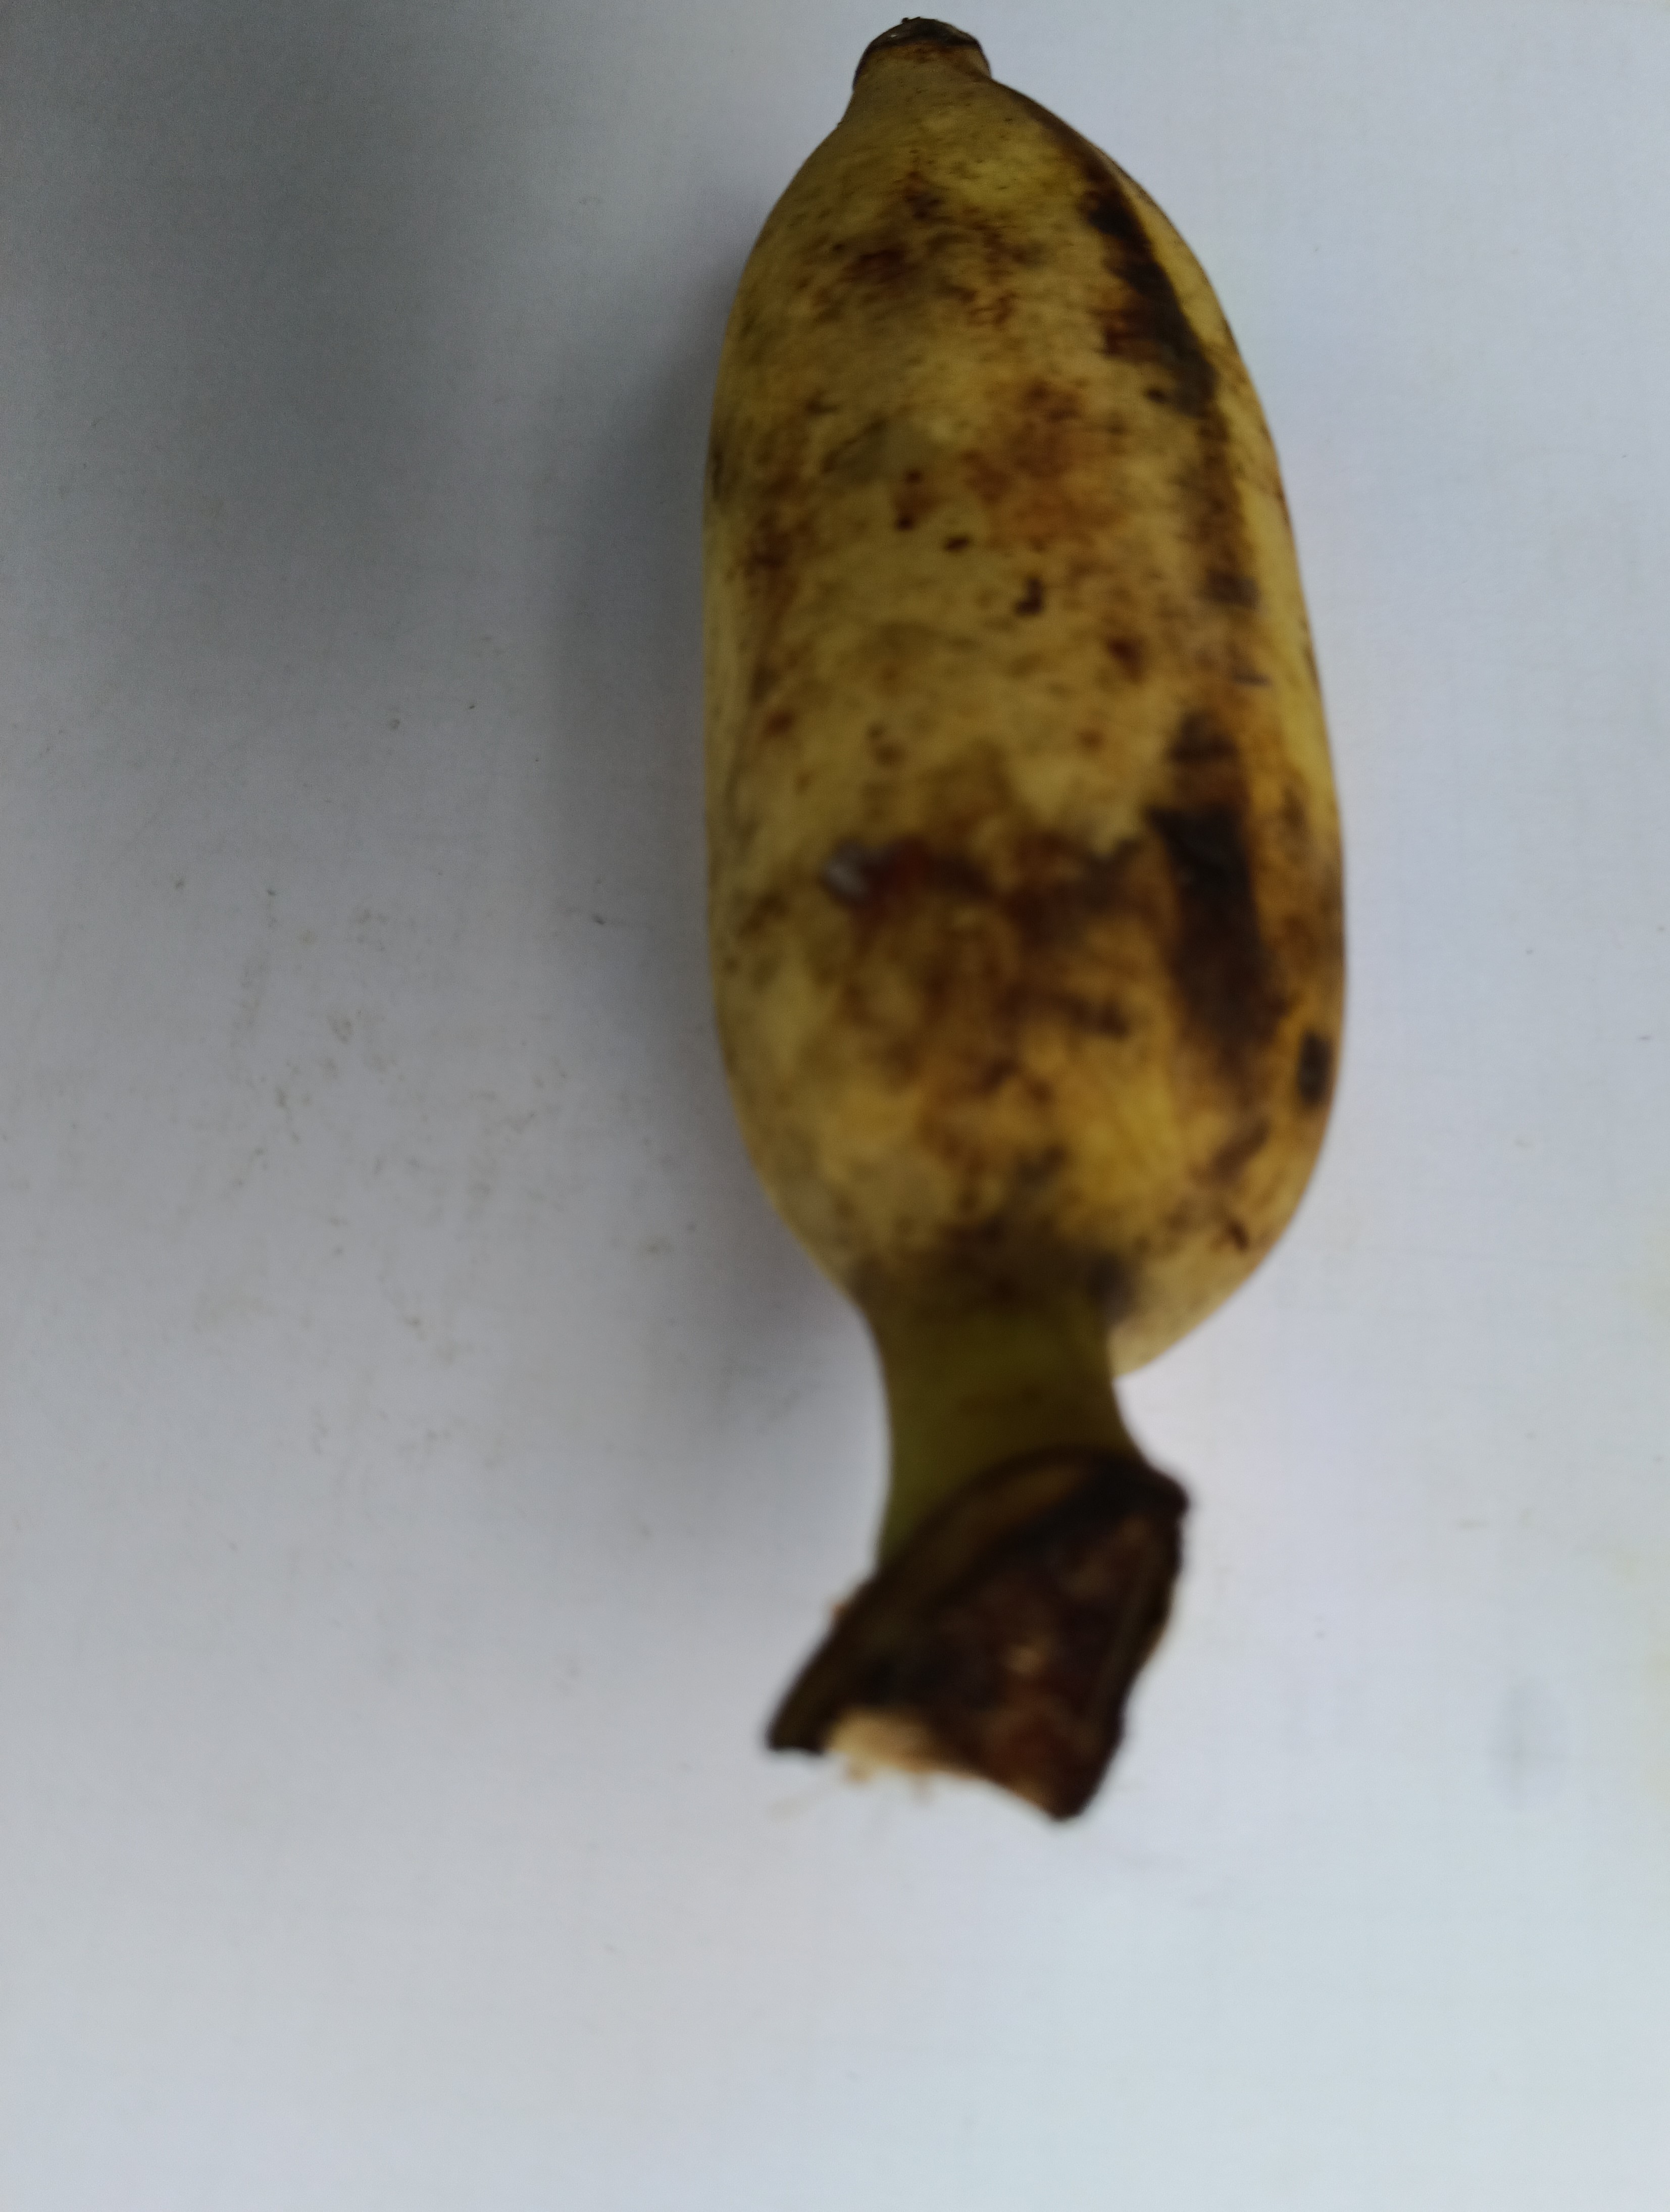
Banana variety: Deshi